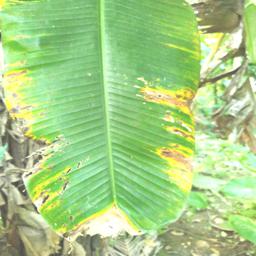
Label: YELLOW SIGATOKA